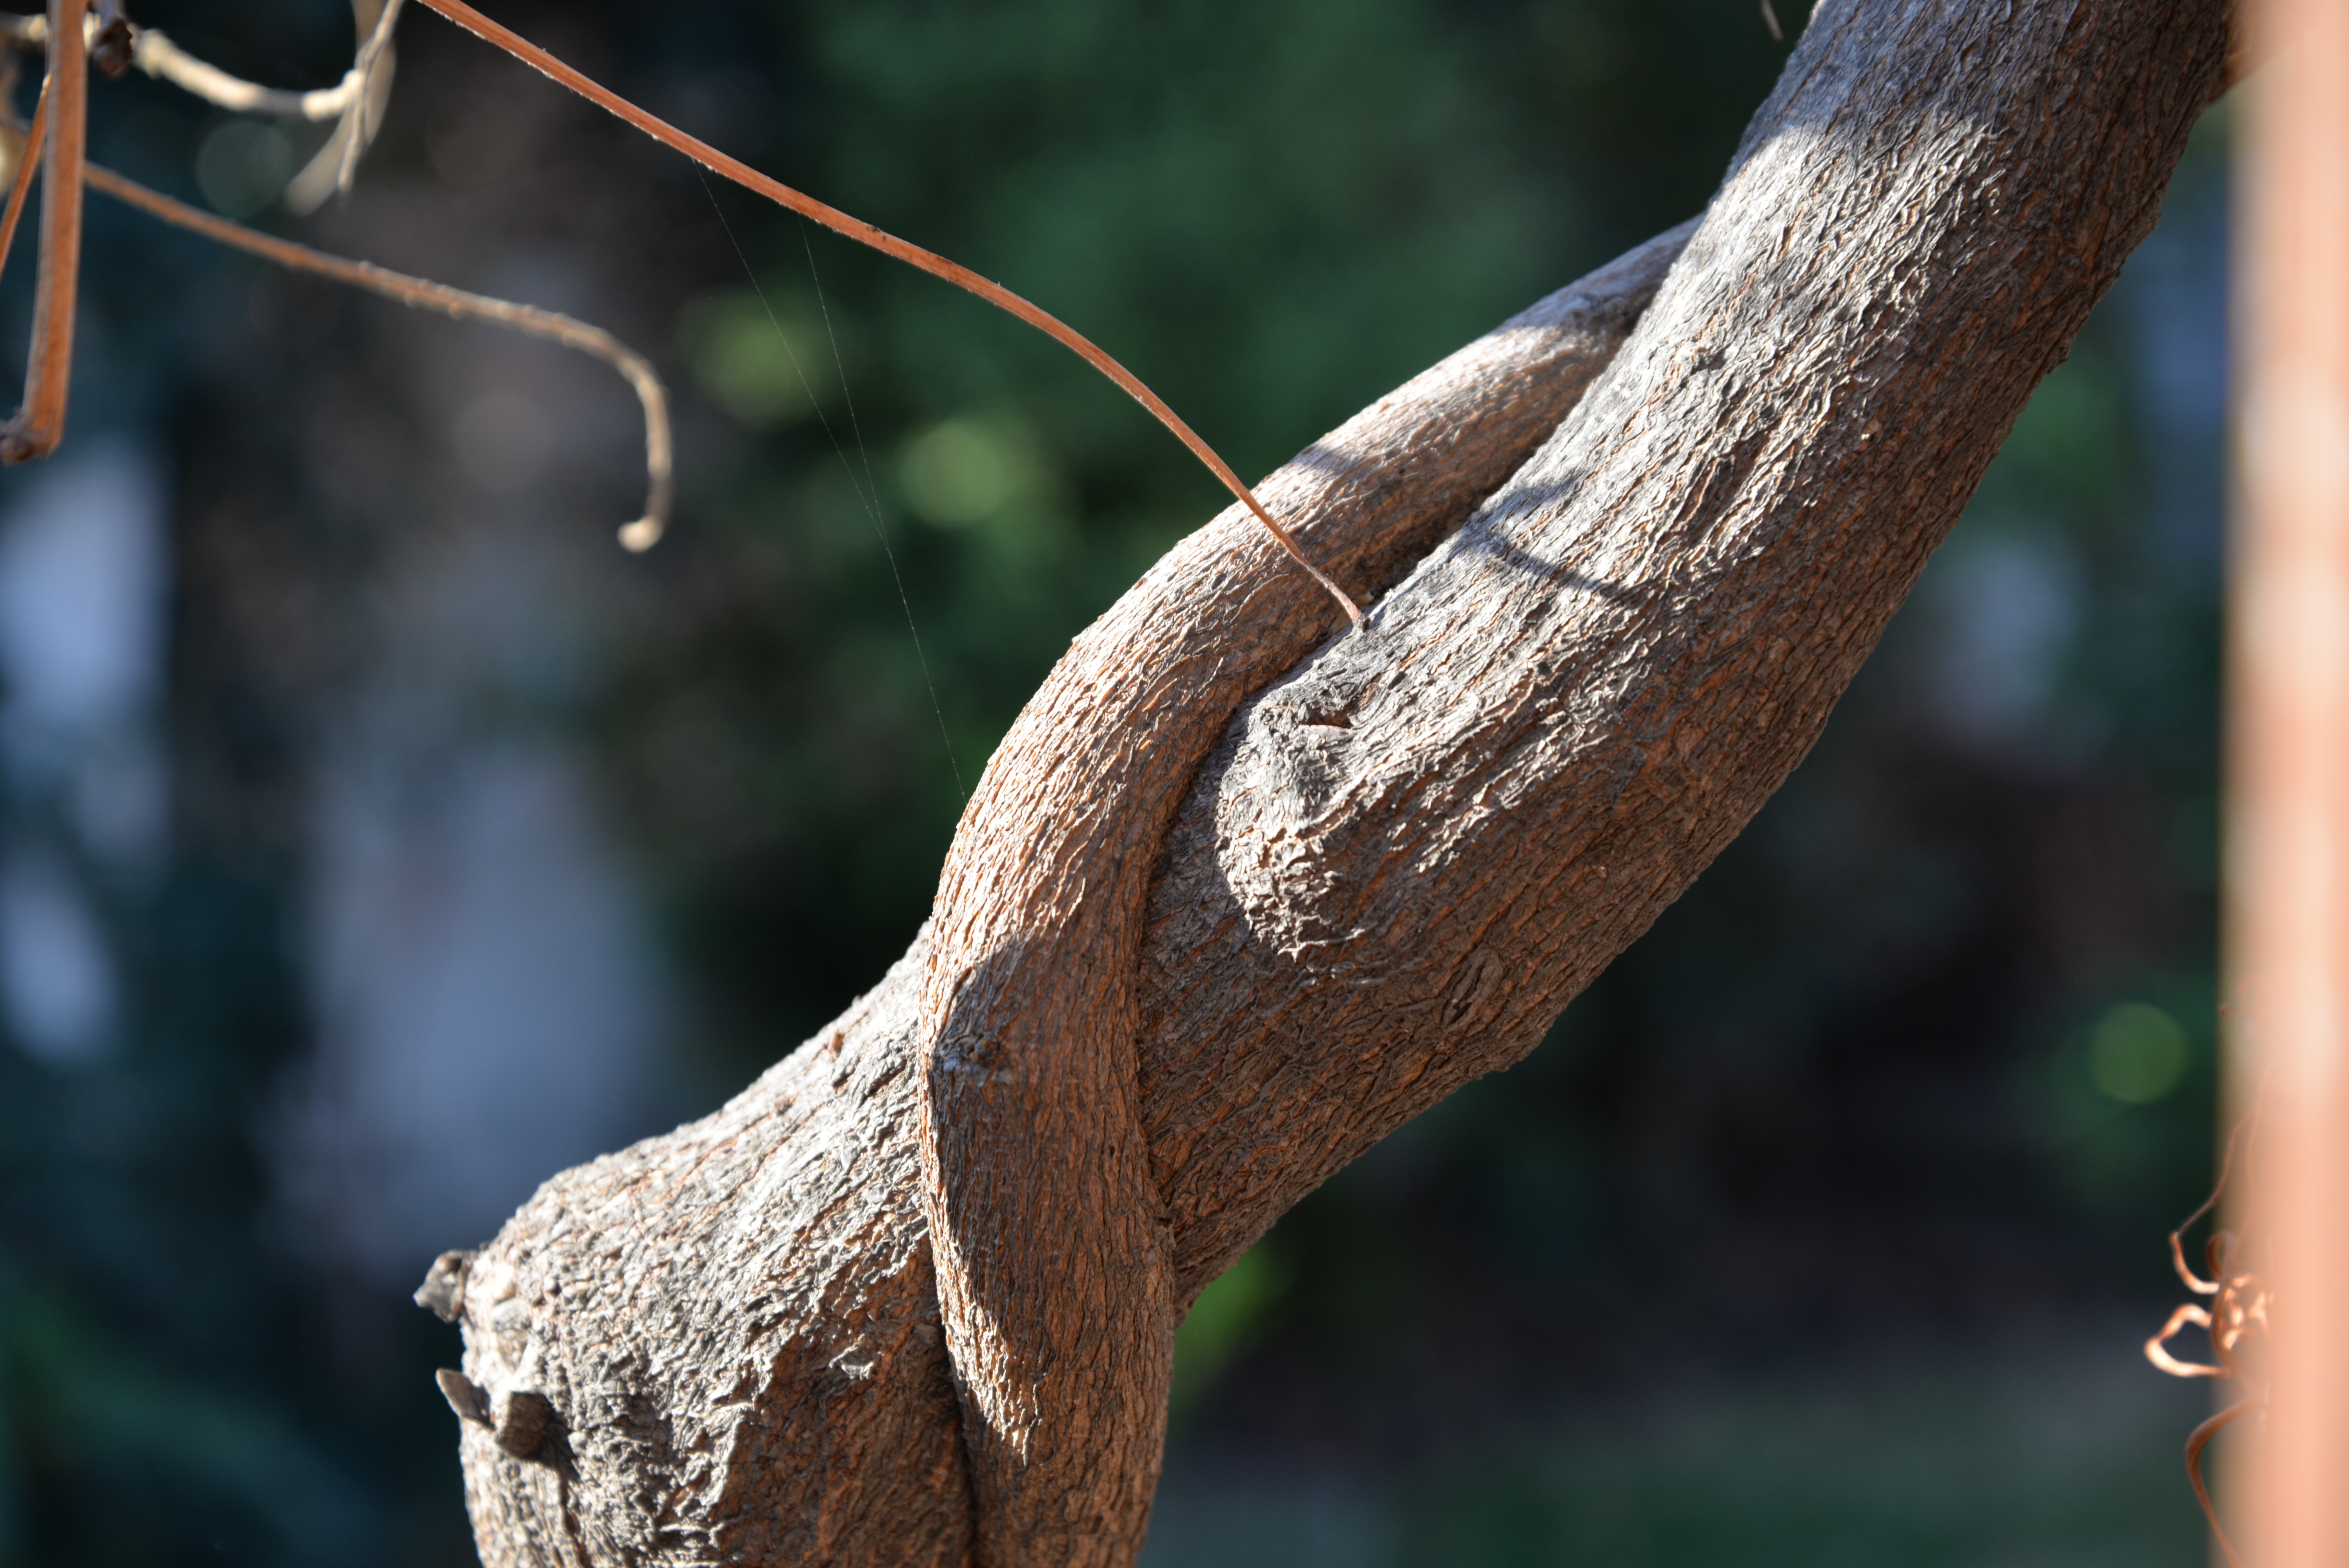
tree, nature, branch, plant, vine, leaf, flower, trunk, wildlife, spring, green, reptile, flora, fauna, twig, close up, macro photography, plant stem, woody plant, scaled reptile